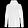
Label: Pullover